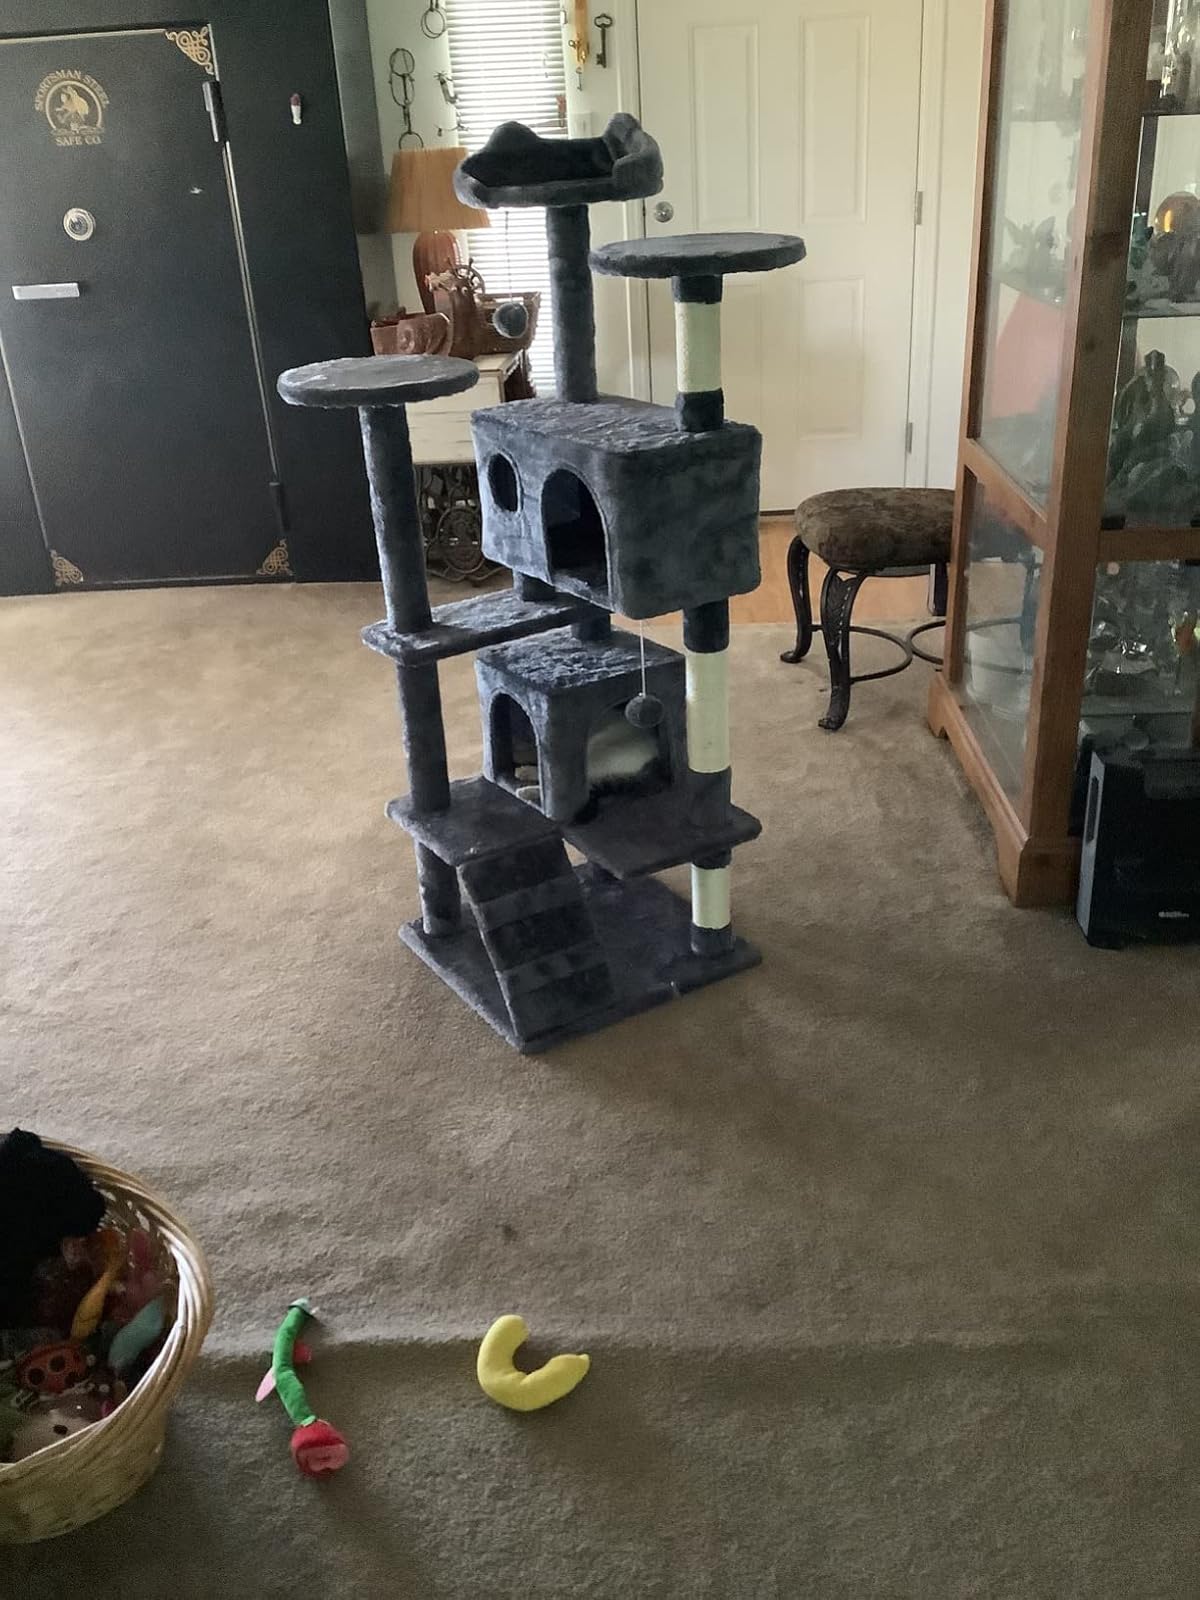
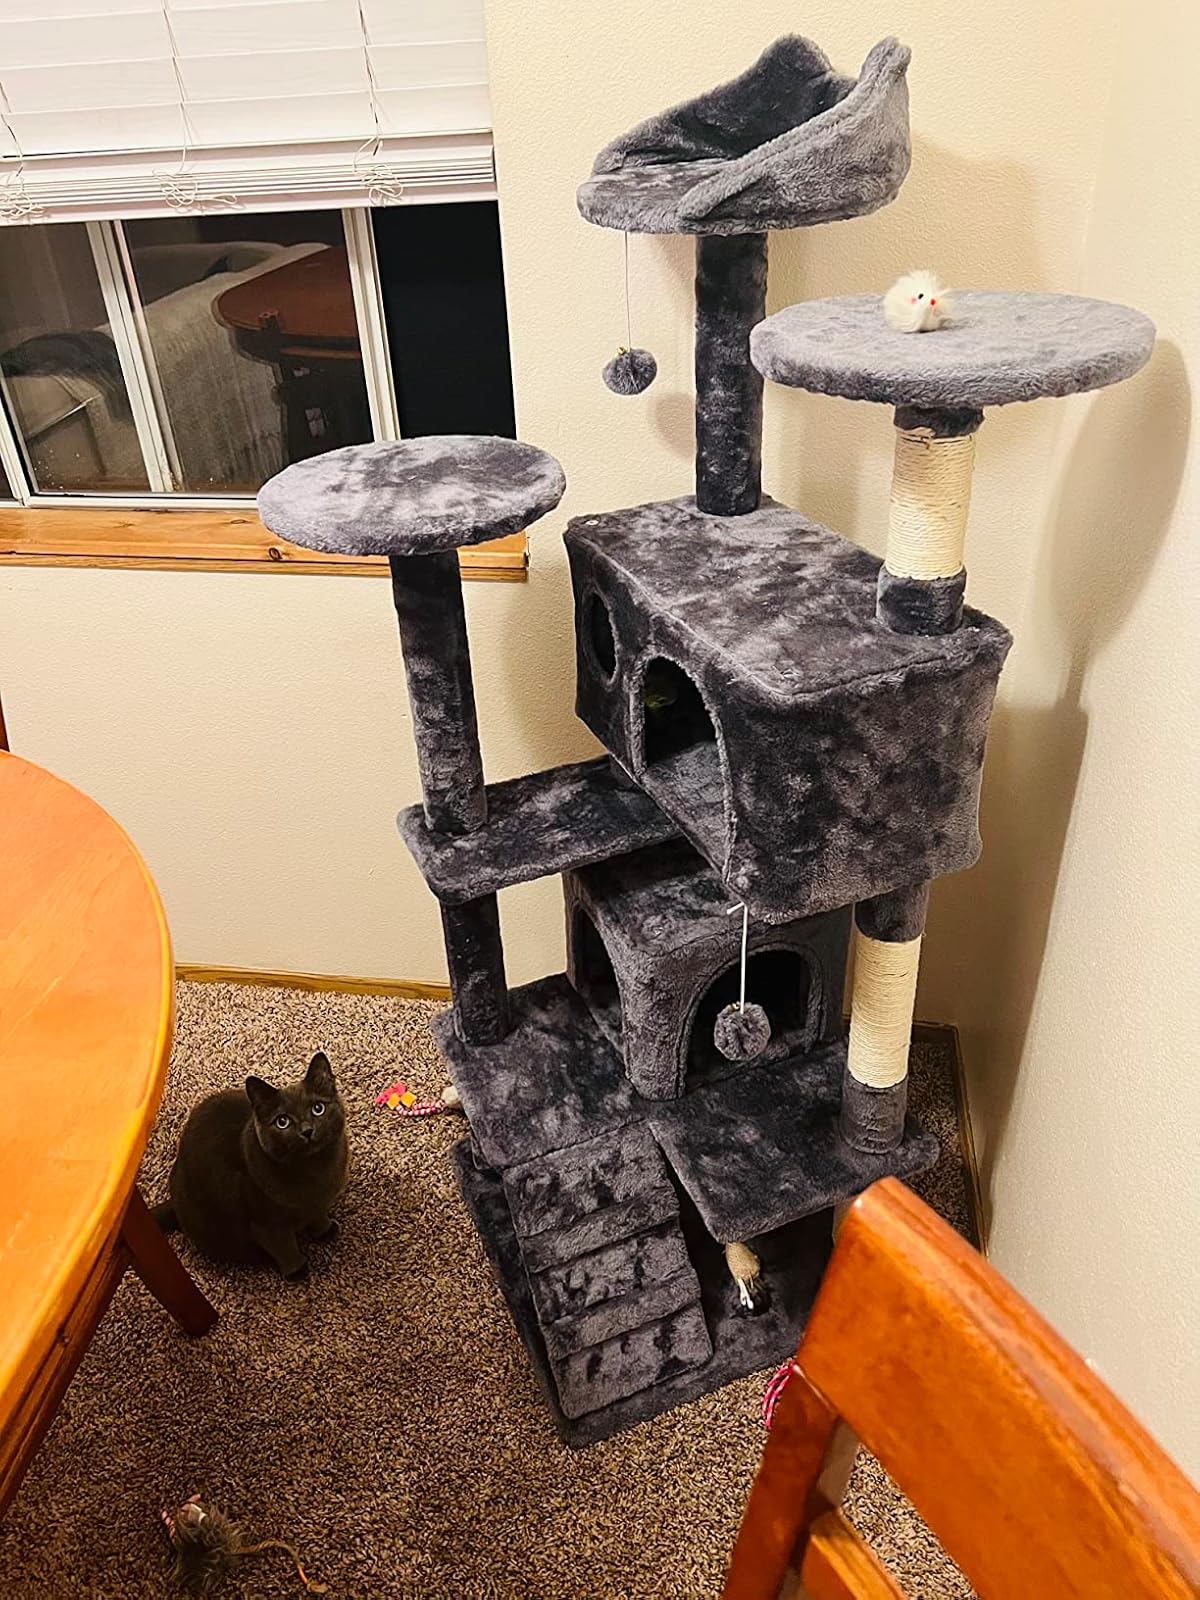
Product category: items_cat tree
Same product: yes